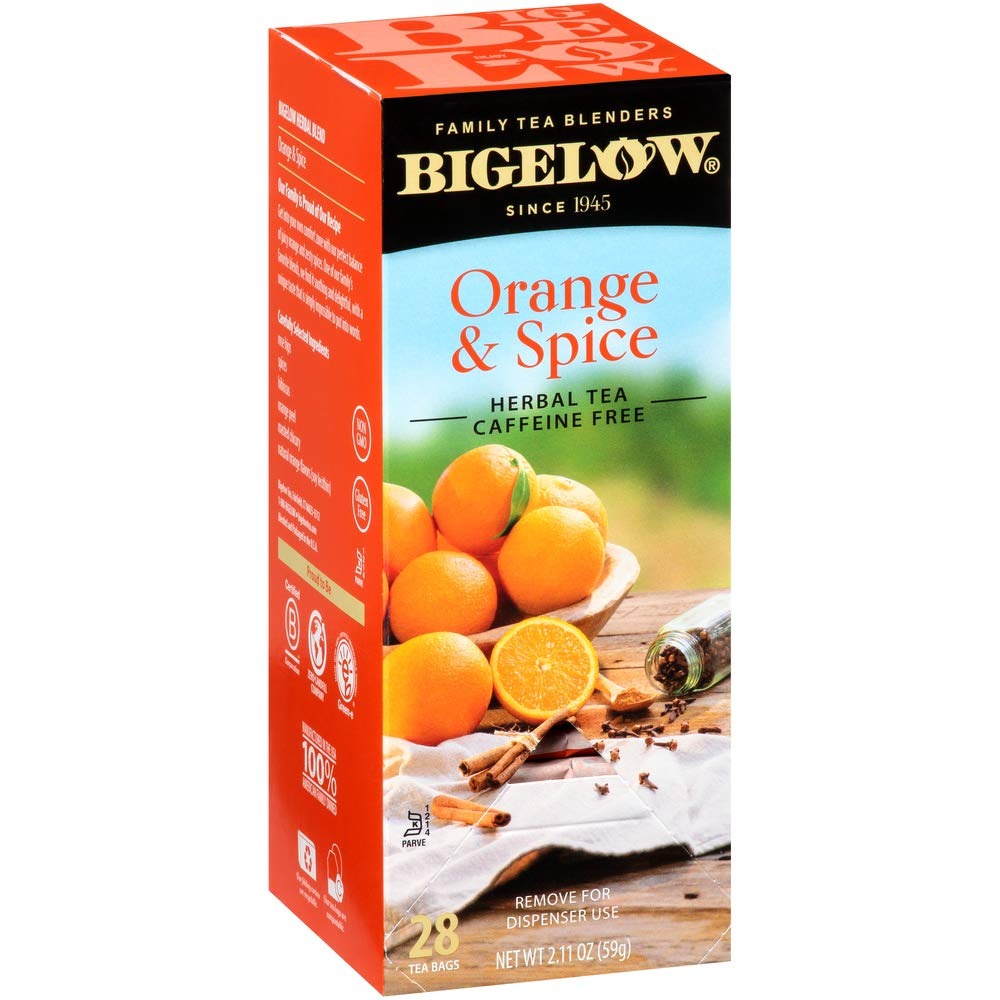
Item Name: Bigelow Orange Spice Tea, 28 Count (Pack of 6)
Product Description: tea
Value: 168.0
Unit: Count

Price: 22.99